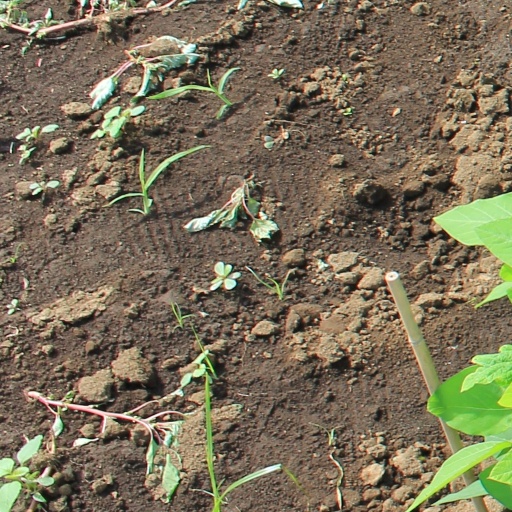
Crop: soybean